Las modelos (film)

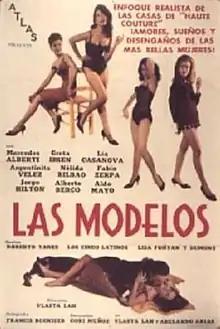
Theatrical release poster.

Las modelos (Spanish for "the models") is a 1963 film directed and written by Vlasta Lah, the first woman director of sound films in Argentina and the only woman filmmaker in 1960s Latin America. It was her second and last film, released after her 1960 directorial debut "Las furias". The film tells the story of Sonia and Ana, two young "haute couture" models, who are played by two real-life models instead of actresses.